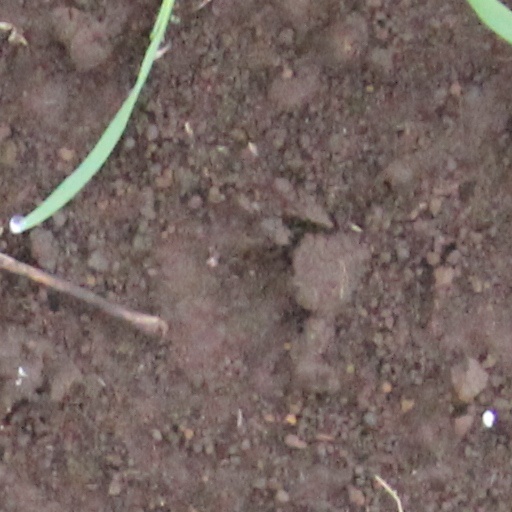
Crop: wheat